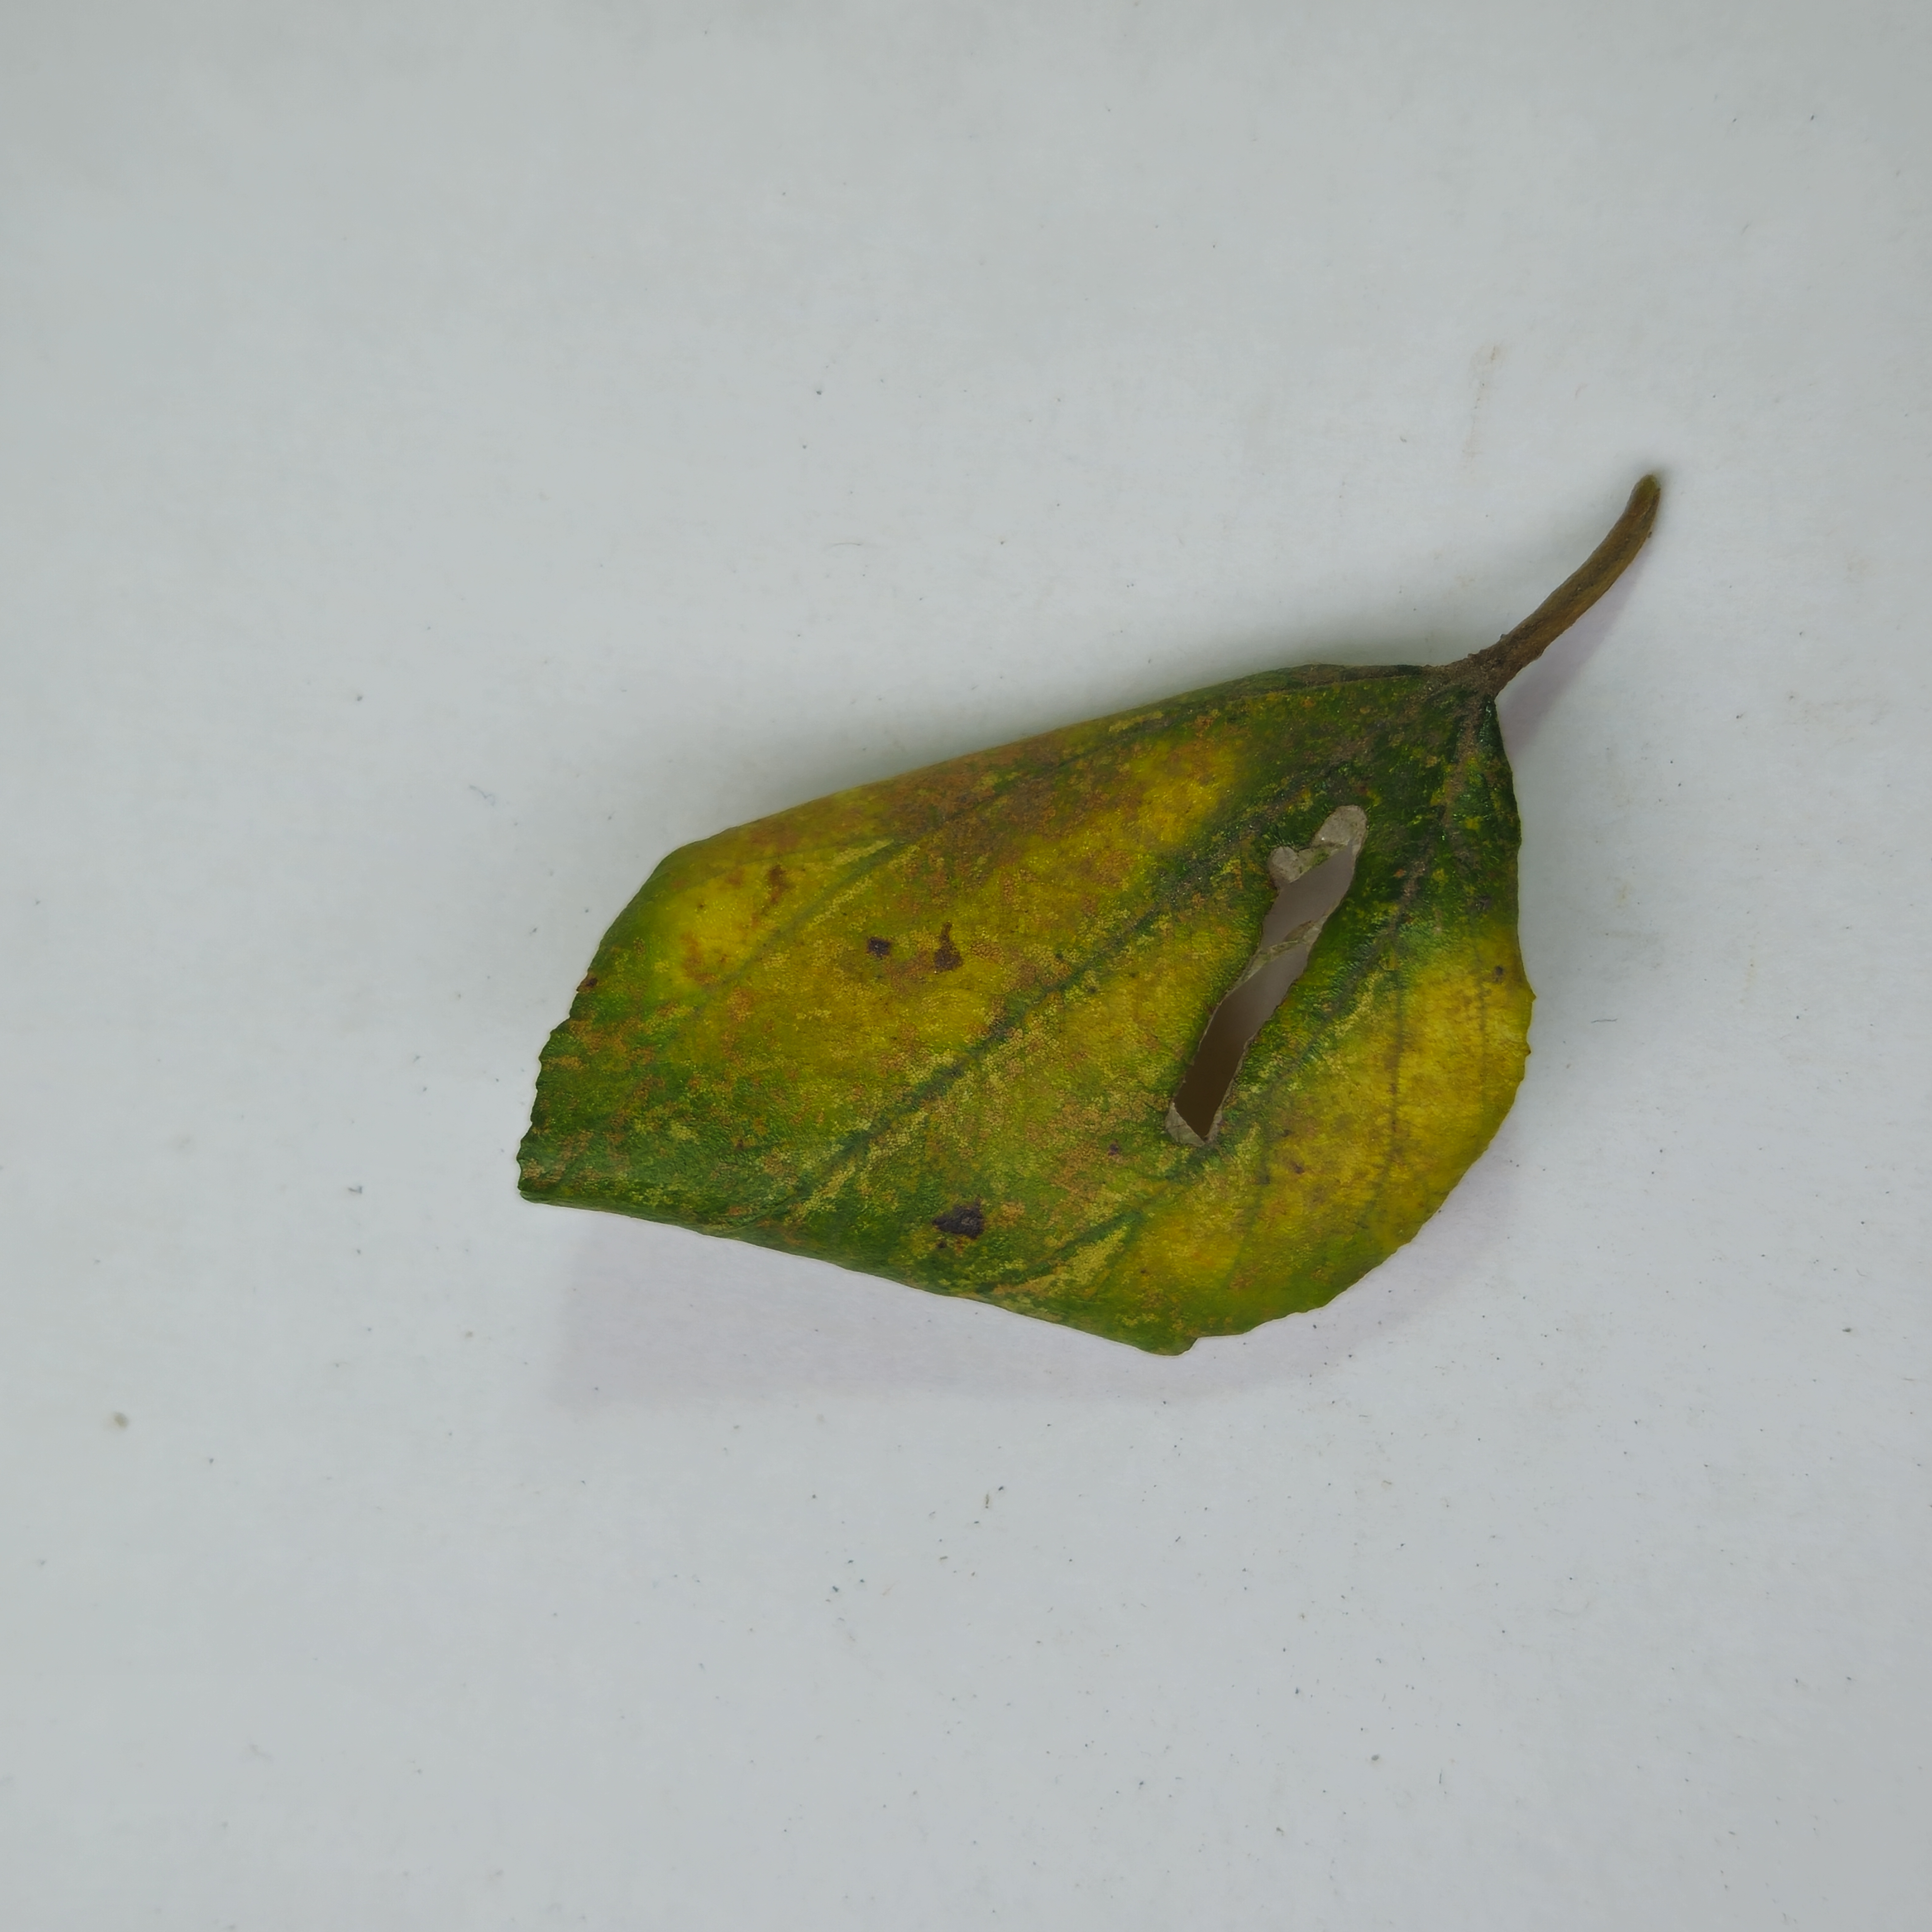
Label: Yellow